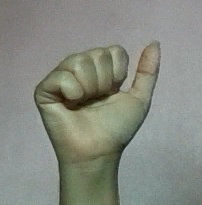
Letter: dhad